Longdon-on-Tern

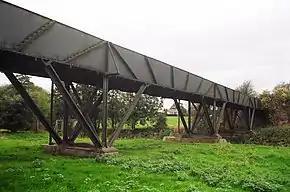
Longdon-Upon-Tern aqueduct

The village is particularly notable as the location of the world's first large-scale cast iron navigable aqueduct. Designed by Thomas Telford, the aqueduct opened in 1797 as part of the Shrewsbury Canal. Telford built the cast iron aqueduct to replace a stone aqueduct, originally built by Josiah Clowes, which was swept away by floods in 1795. Although the canal was abandoned in 1944 due to the shift in traffic to the rail networks, the aqueduct remains. It is Grade I listed and a scheduled ancient monument, situated in fields astride the River Tern. The monument is signposted and visible from the road. Clearly marked footpaths lead directly to the monument from a small roadside car park. Telford later designed and built the very much larger Pontcysyllte Aqueduct in Wales, now designated as a World Heritage Site.